Willem Reuter

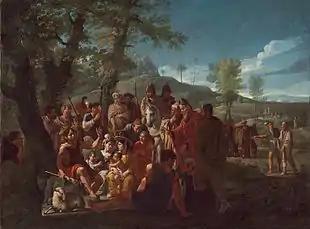
"Saint John the Baptist preaching"

Willem Reuter (c.1642 in Brussels – 1681 in Rome) was a Flemish painter of cityscapes, genre paintings and history paintings who was primarily active in Rome, where he was known as Guglielmo Reuter. He was part of the circle of Dutch and Flemish genre painters in Rome who are referred to as the 'Bamboccianti' and were known for their scenes depicting the lower classes in Rome.